Babban Gwani

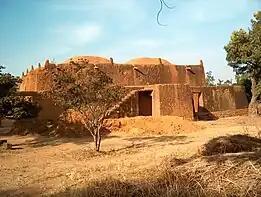
"Masallacin Juma'an Zaria"

It consists of a complex of buildings including a main hall for worship, a Shari'a Court, and an ablution chambers. In the construction of the mosque, Mikhaila drew inspiration from various traditional Hausa building techniques. He also incorporated structural elements inspired by the nomadic Fulani tents. The Fulbe, traditionally nomadic, had transitioned into the aristocratic class of Hausaland following the Sokoto Jihad. This transformation saw their temporary tent structures evolve into the vaulted mud dwellings that characterized the region. This architectural adaptation allowed for the creation of more spacious rooms, a crucial consideration for the grand scale of the mosque.